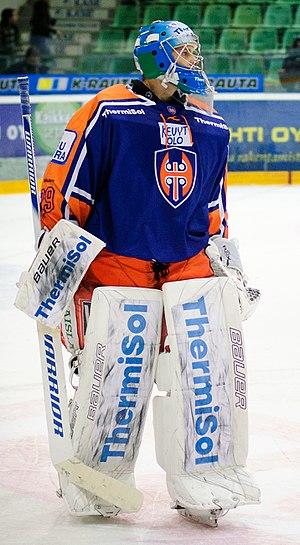
Harri Säteri est un joueur professionnel finlandais de hockey sur glace évoluant au poste de gardien de but.